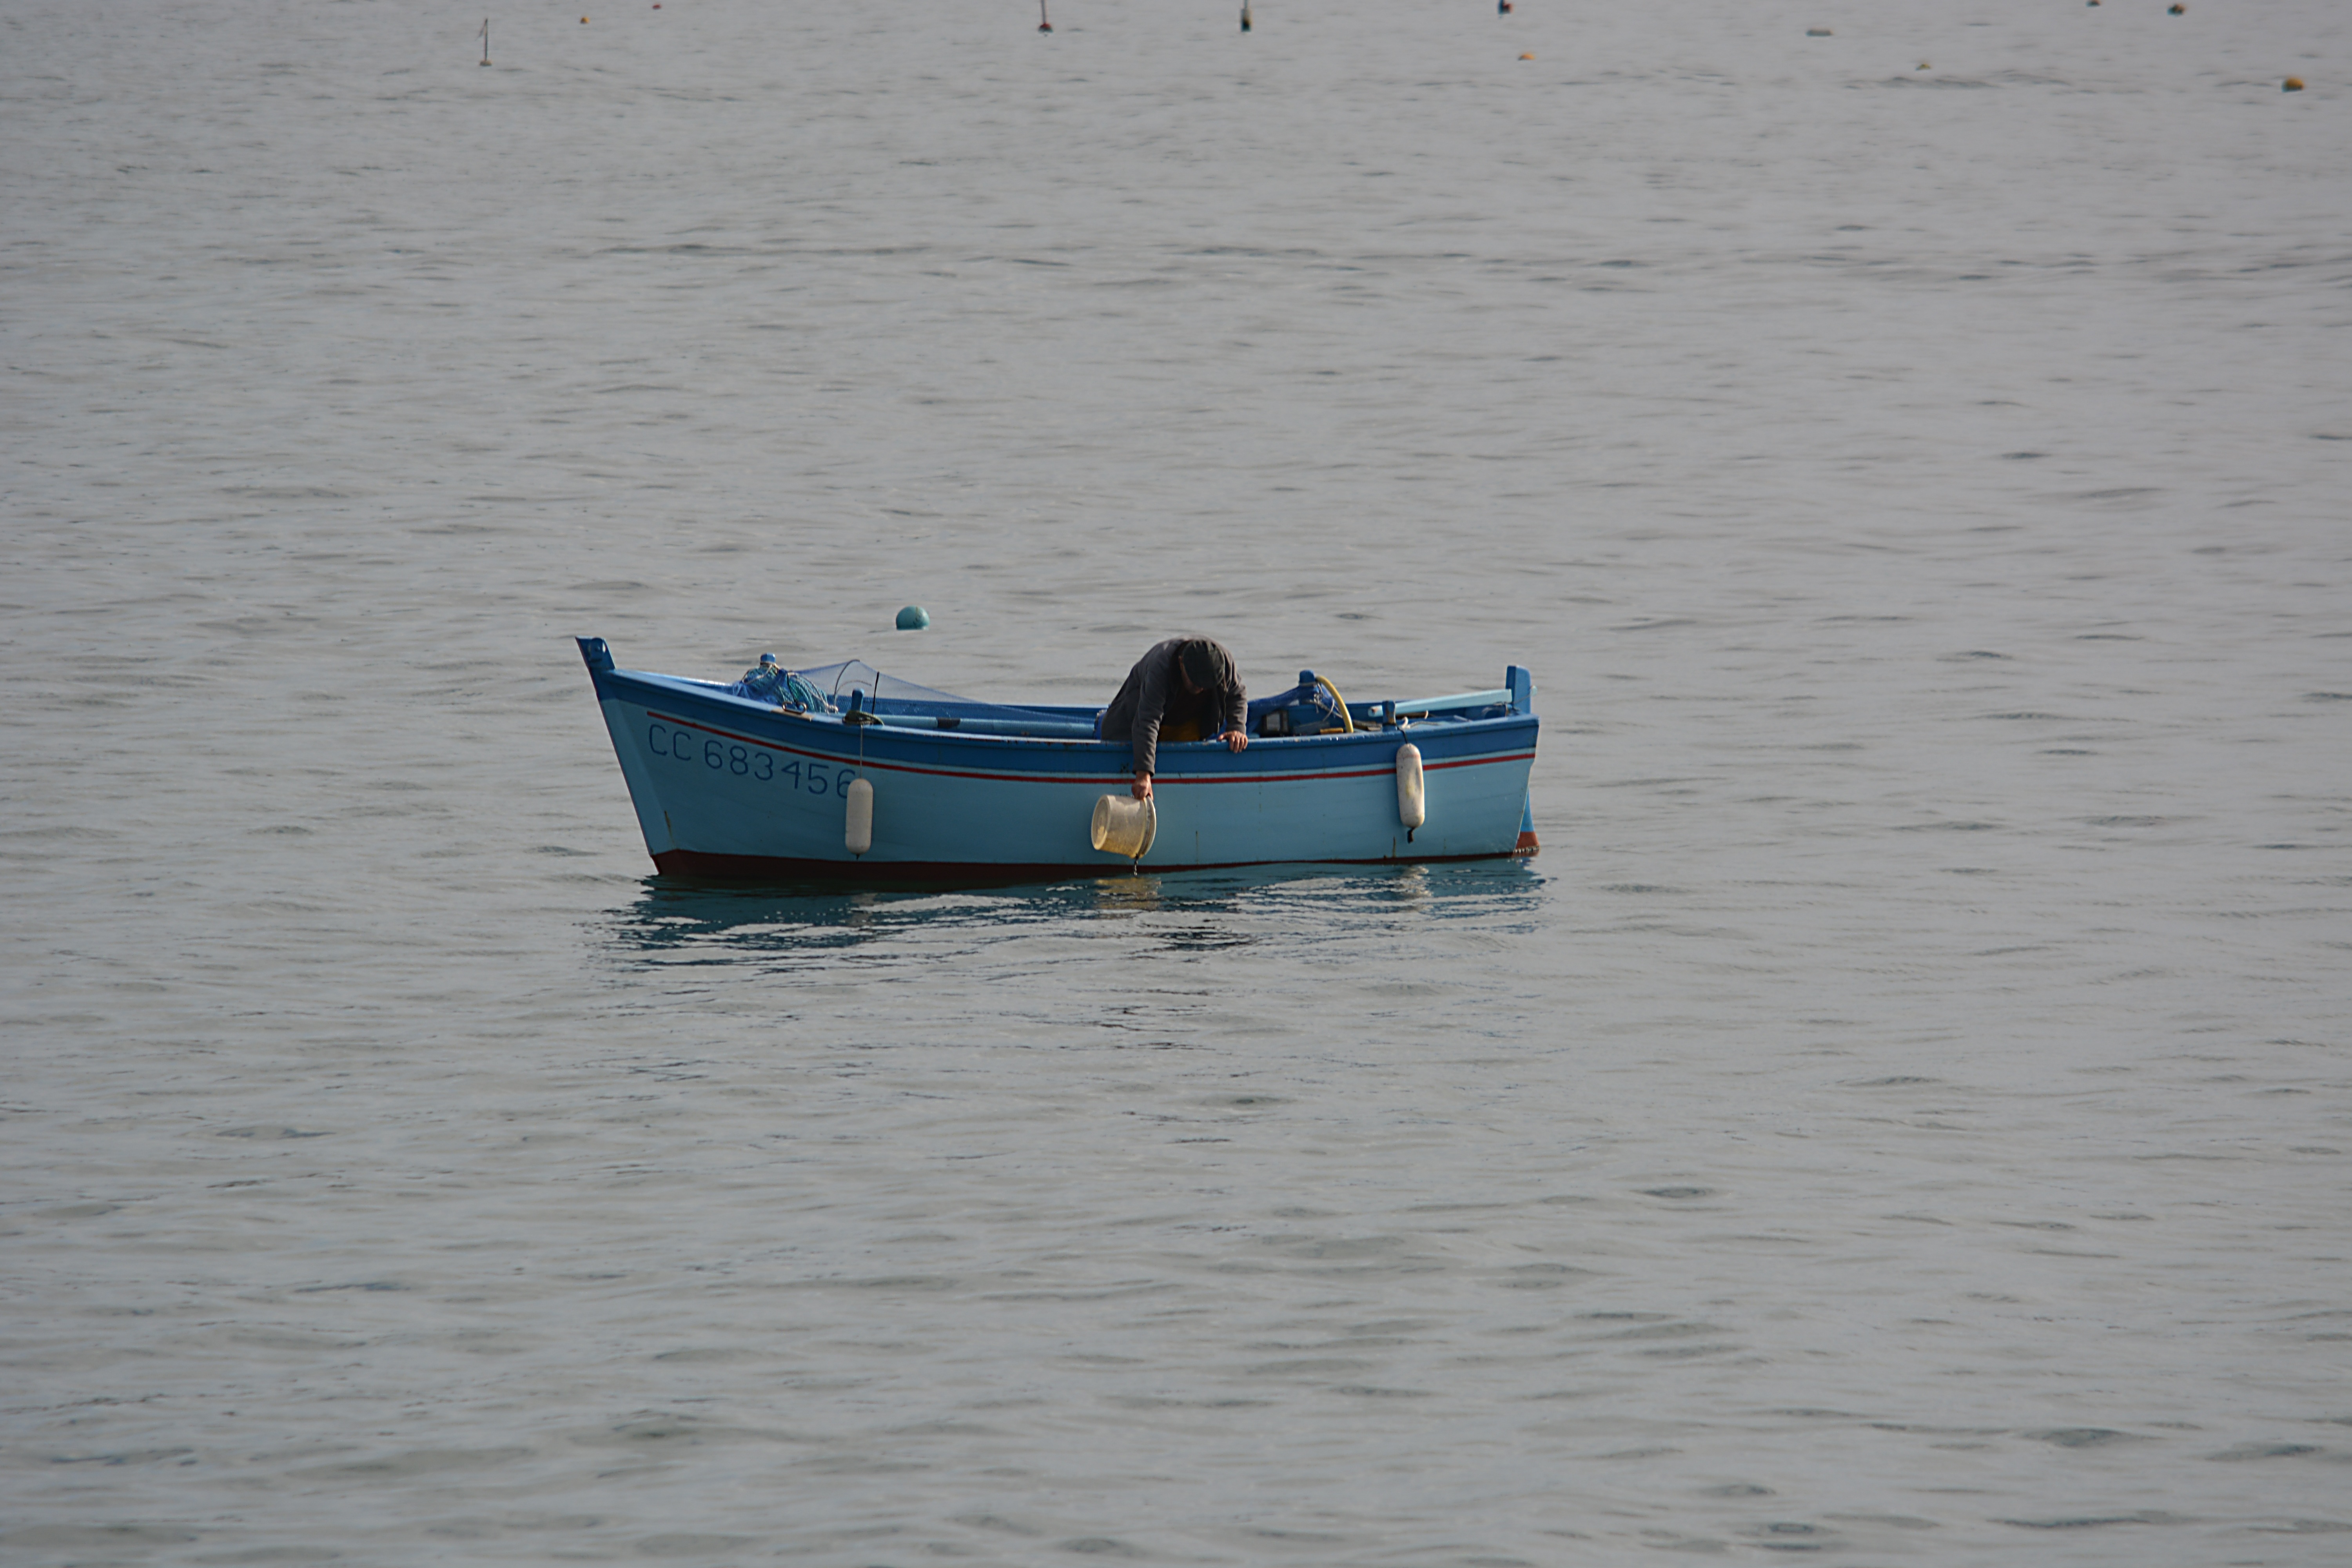
sea, water, boat, wave, vehicle, fishing, blue, port, boating, maritime, watercraft, browse, traditional fishing, wooden boat, fisherman boat, sinner, watercraft rowing